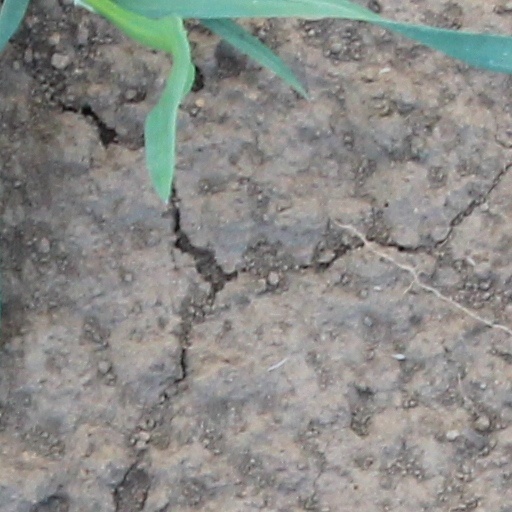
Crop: wheat